Edward G. Budd

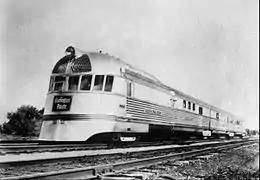
Pioneer Zephyr

During the Great Depression in the 1930s, Budd pioneered the fabrication of stainless steel. The company partnered with American Aeronautical Corporation and implemented stainless steel in the construction of the Savoie Marchetti seaplane. He implemented stainless steel into the production of railroad cars and developed the shotweld process which allowed for thinner sheets of stainless steel to be combined without weakening the properties of the metal. He helped create the Pioneer Zephyr, a streamlined train for the Chicago, Burlington and Quincy Railroad. Budd stainless steel railway cars were very successful for many years.